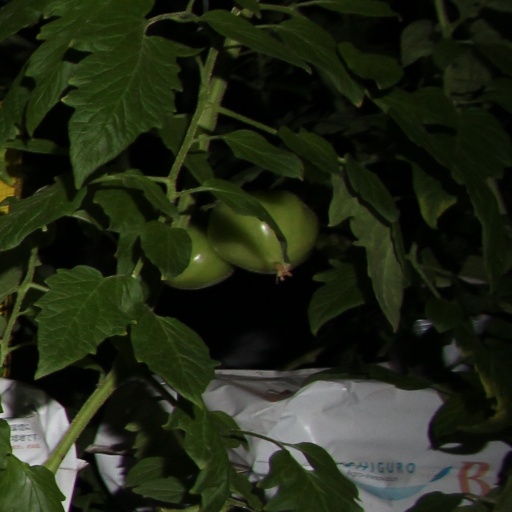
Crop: tomato